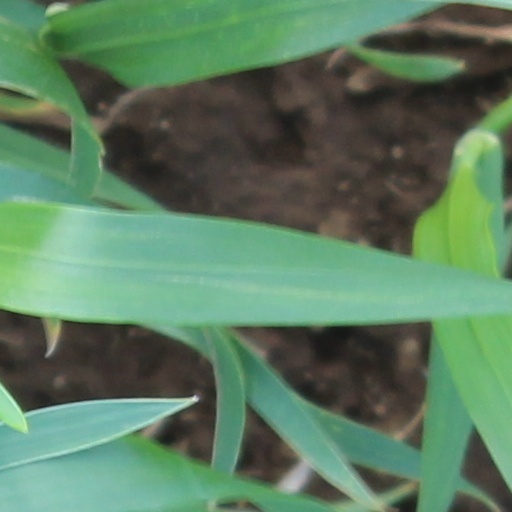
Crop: wheat